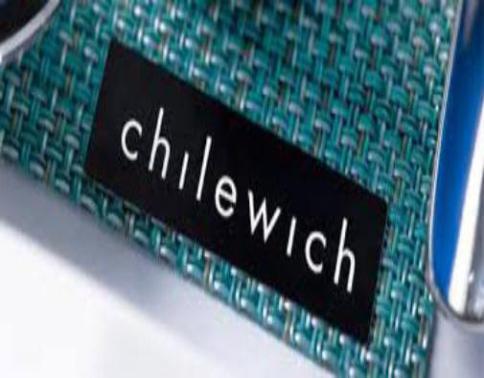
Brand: chilewich
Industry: Clothes